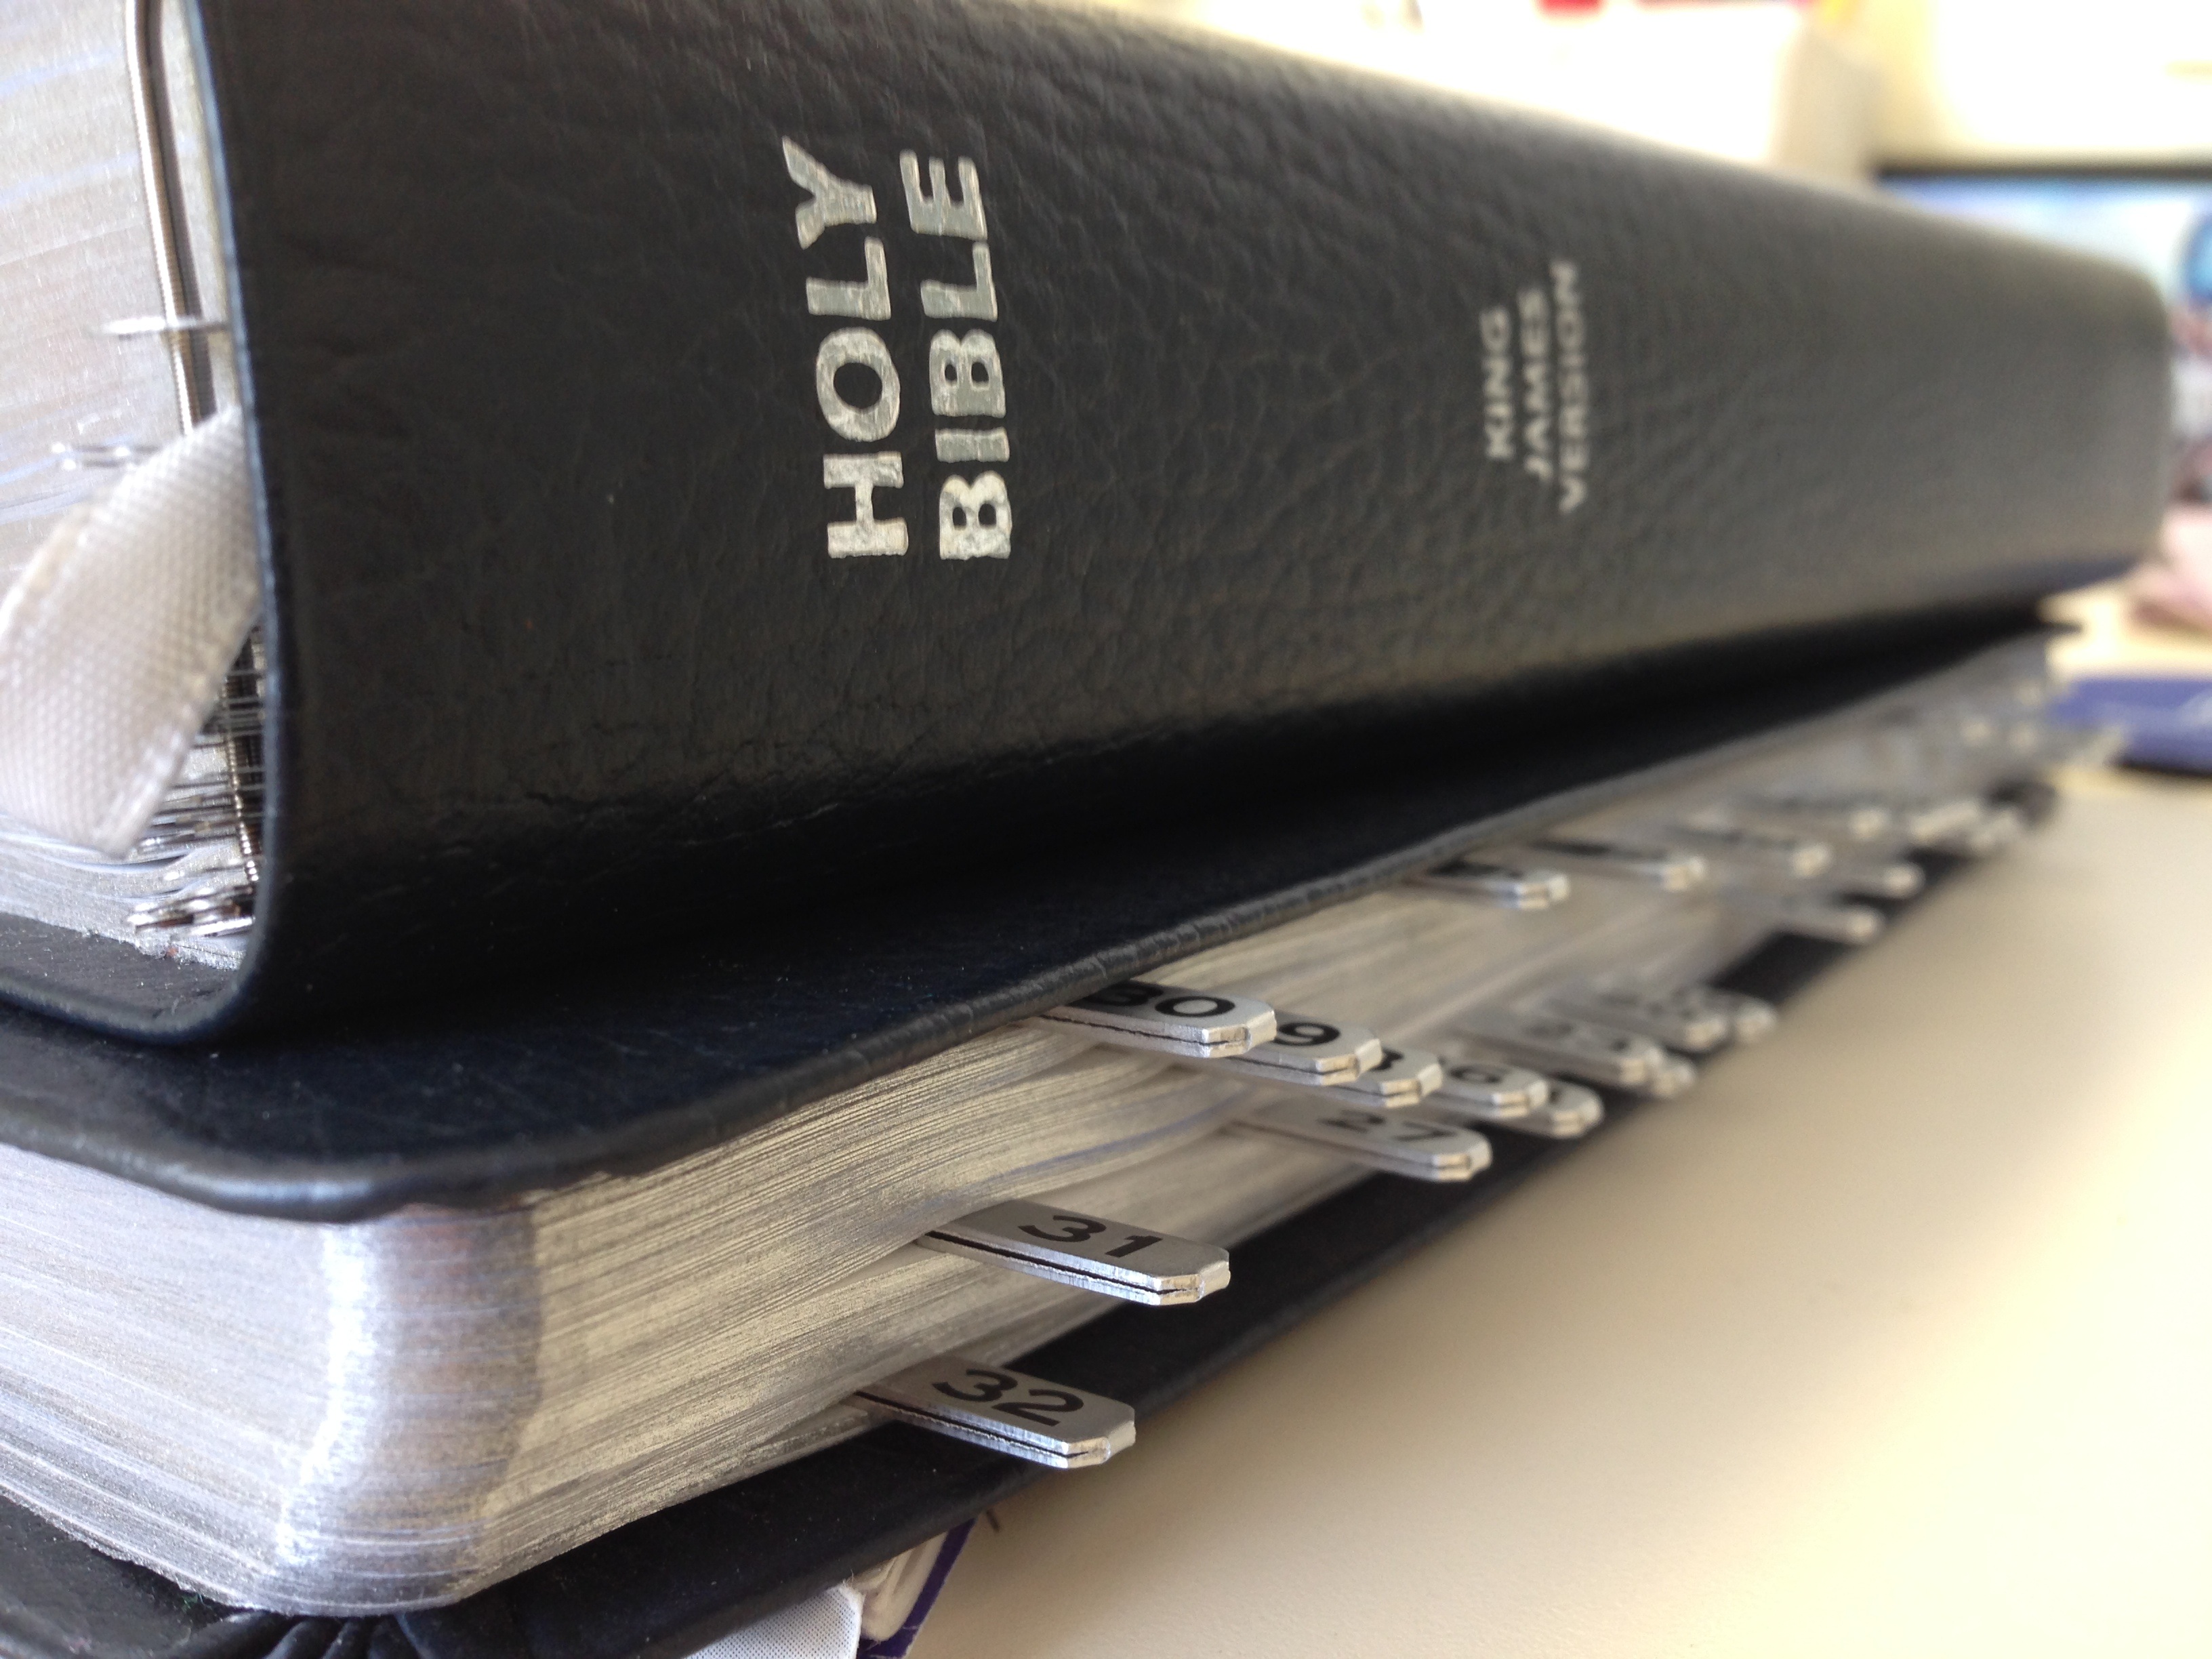
religion, church, christian, bible, spiritual, musical instrument, education, scripture, religious, christ, study, books, faith, prayer, christianity, holy, god, wisdom, spirituality, bible study